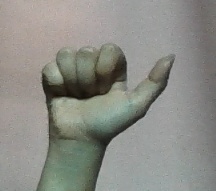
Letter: dhad